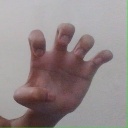
अक्षर: झ